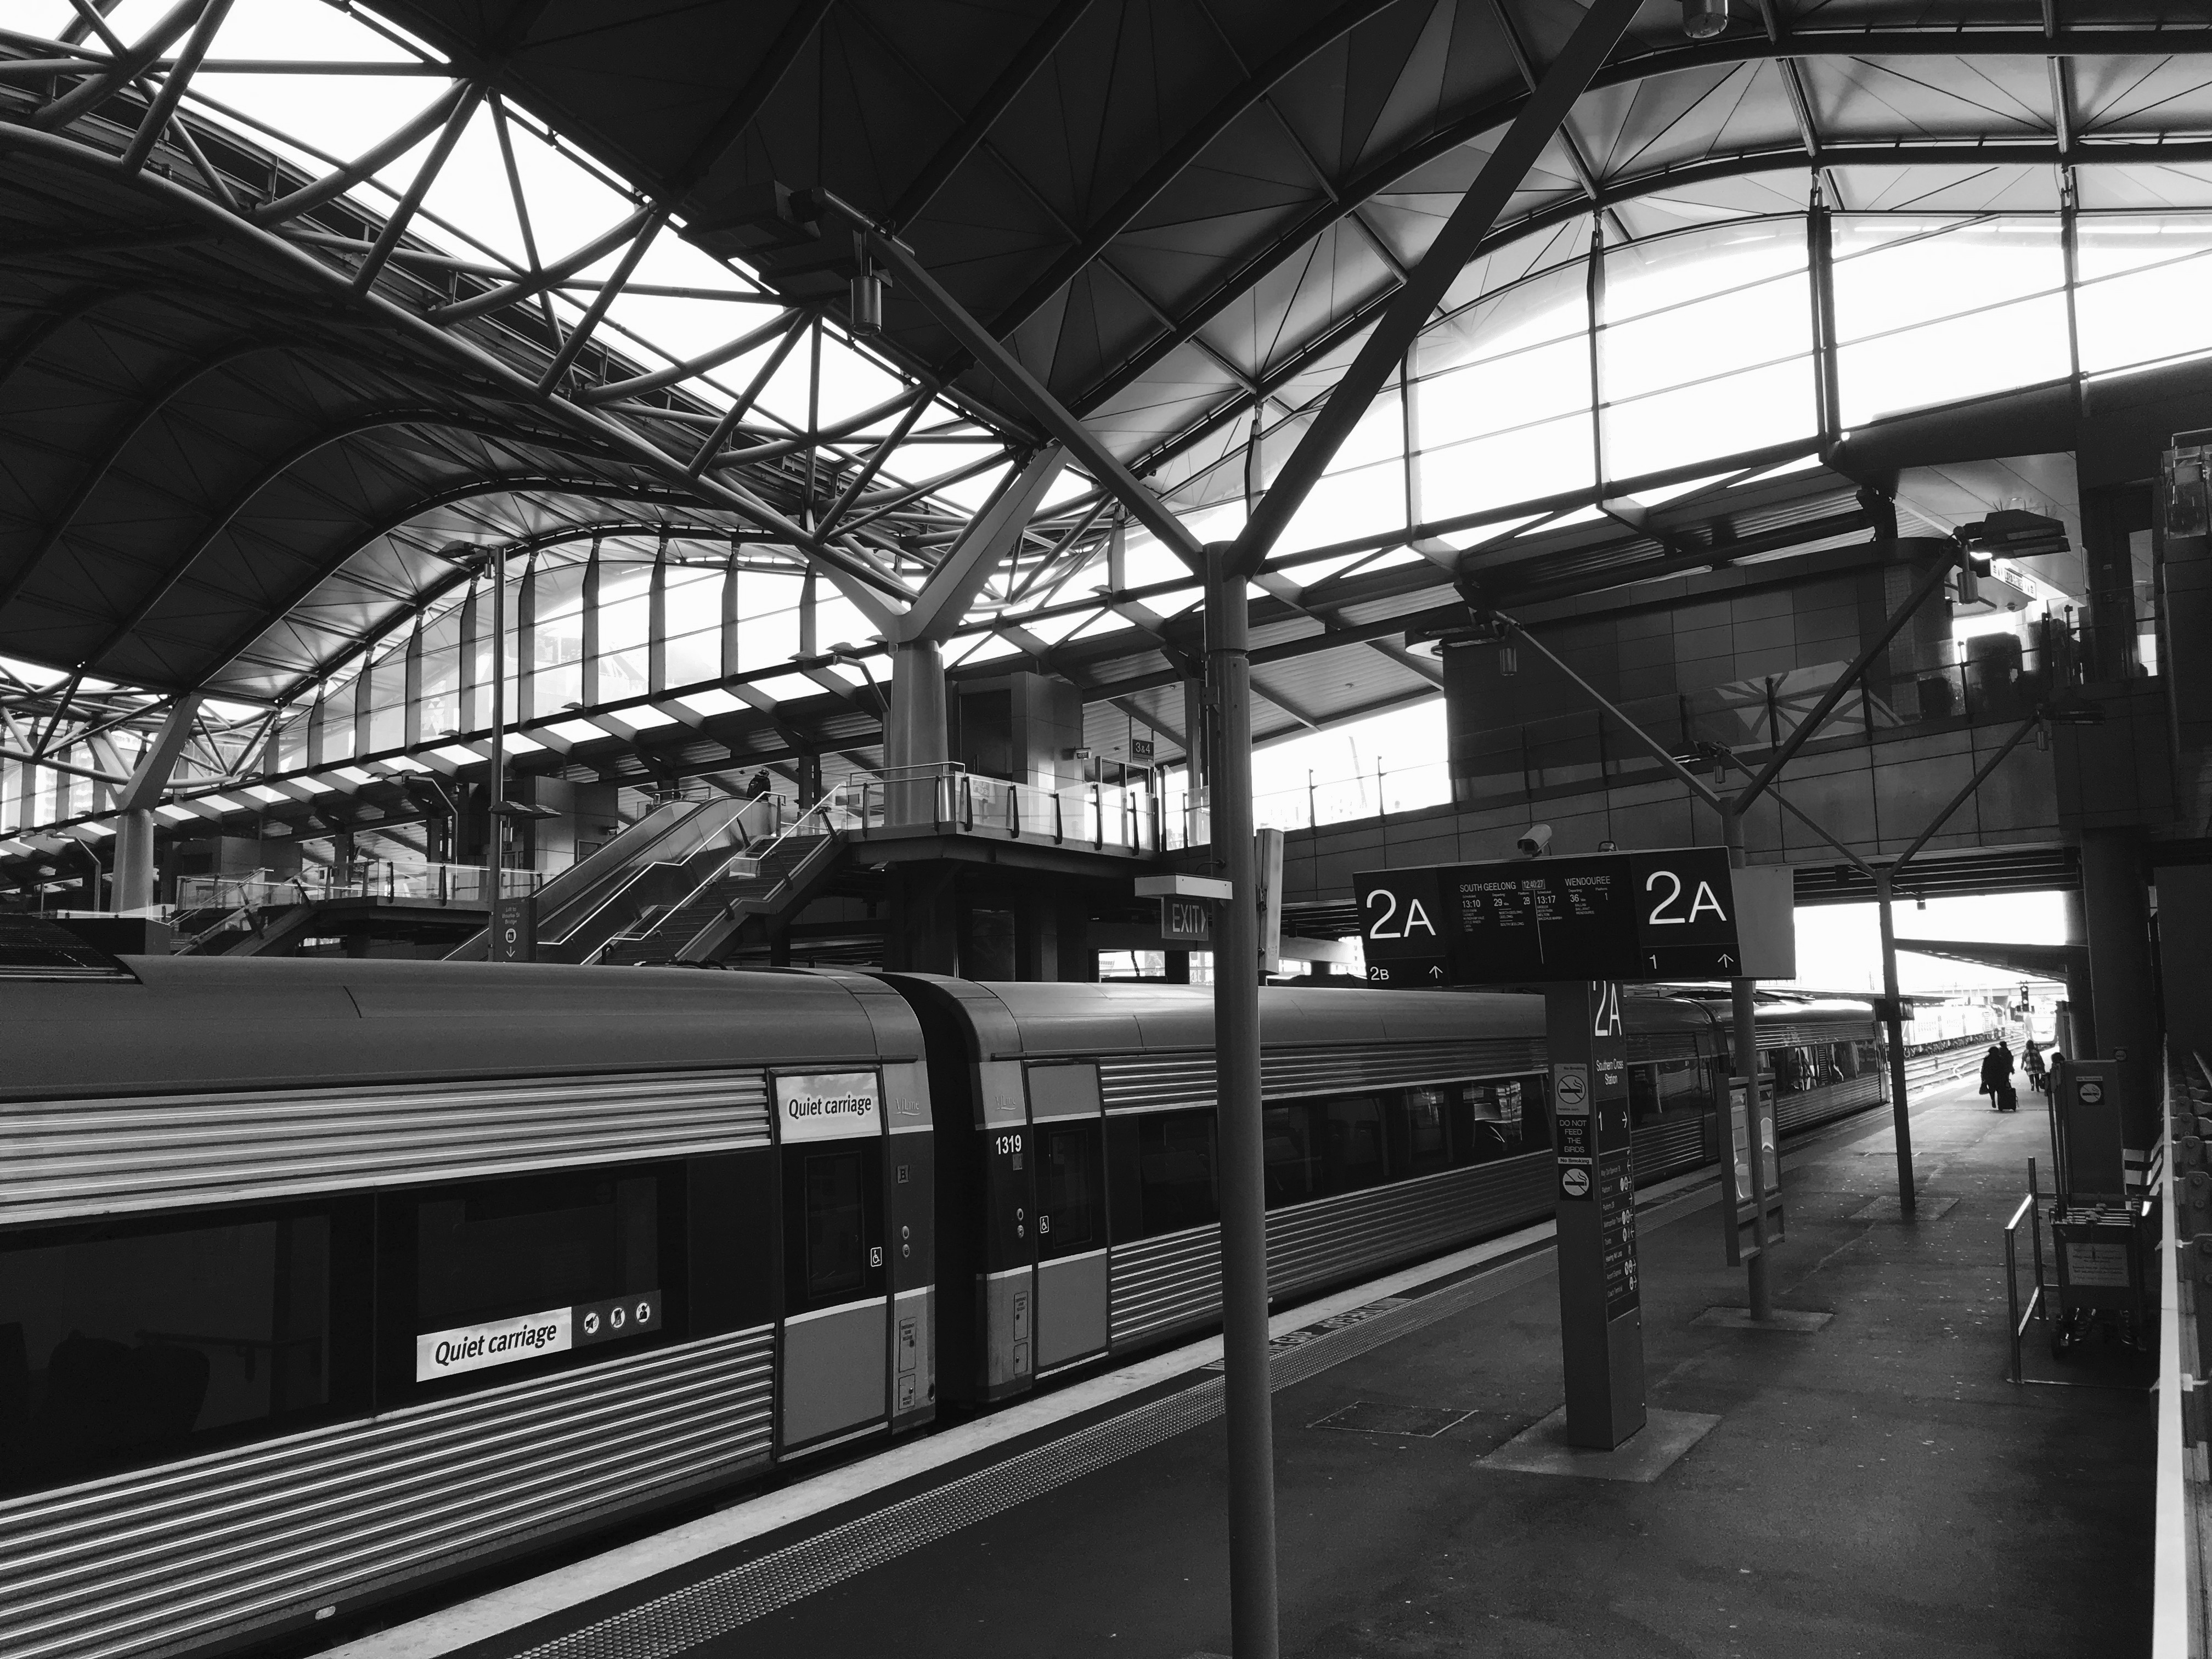
southern, cross, station, melbourne, metropolitan area, train station, transport, black and white, track, urban area, train, structure, architecture, rail transport, public transport, monochrome photography, monochrome, metropolis, metro station, rapid transit, high speed rail, steel, daylighting, building, rolling stock, angle